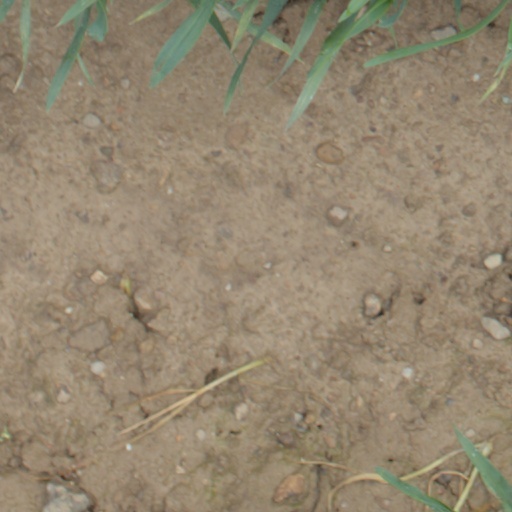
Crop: wheat